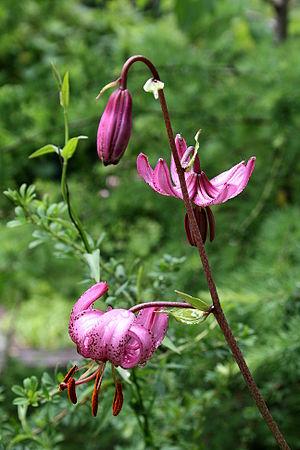
Lis martagon - Jardin botanique alpin La Jaÿsinia à Samoëns (France).